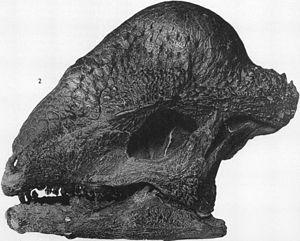
Stegoceras est un genre éteint de petits dinosaures bipèdes herbivores pachycéphalosaures.